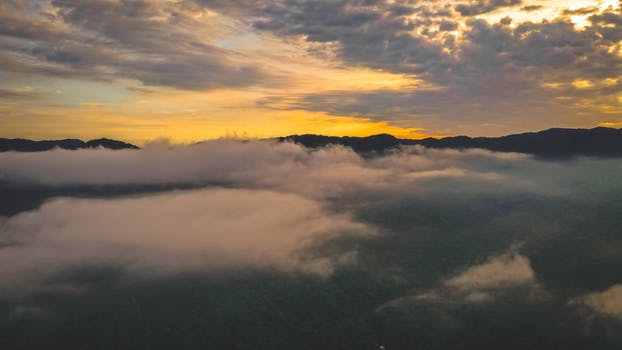
Label: No Watermark